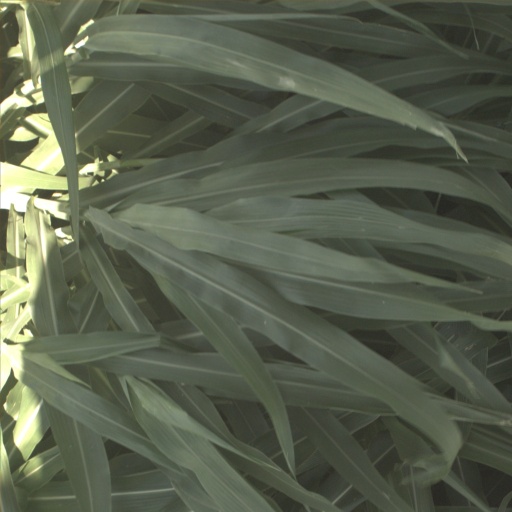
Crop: sorghum